Military intelligence

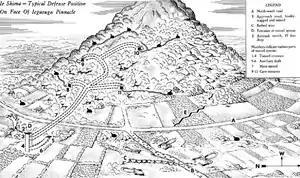
Military intelligence diagram of defense positions during the Battle of Okinawa, 1945

Intelligence operations are carried out throughout the hierarchy of political and military activity.